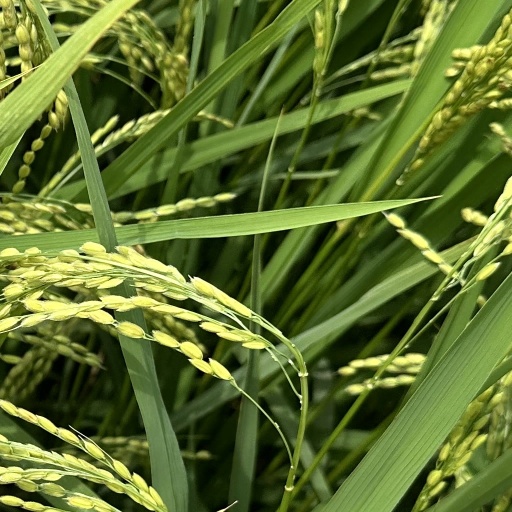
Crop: rice